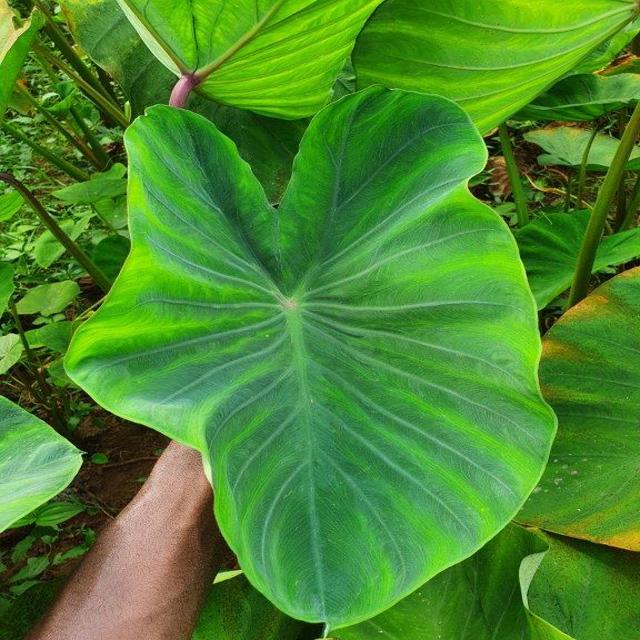
Label: Healthy